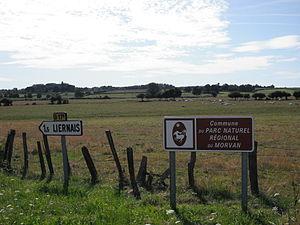
Photographie de Liernais, de son panneau d'entrée et d'appartenance au PNR du Morvan.
Le parc naturel régional du Morvan est un parc naturel régional français situé dans le massif du Morvan, au cœur de la région Bourgogne-Franche-Comté. Créé en 1970, il regroupe 117 communes adhérentes et 5 villes portes depuis la dernière révision de sa charte en 2007 et le renouvellement de son agrément en 2008. Une nouvelle charte du Parc comprenant un ensemble de nouvelles directives va entrer en vigueur en 2020.